Colony of Virginia

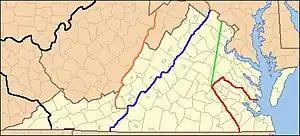
Lines showing the legal treaty frontiers between the Virginia Colony and Indian Nations in various years and today's state boundaries. Red: Treaty of 1646. Green: Treaty of Albany (1684). Blue: Treaty of Albany (1722). Orange: Proclamation of 1763. Black: Treaty of Camp Charlotte (1774). The area west of this line in present-day Southwest Virginia was ceded by the Cherokee in 1775.

In 1620, a successor to the Plymouth Company sent colonists to the New World aboard the "Mayflower". Known as Pilgrims, they successfully established a settlement in what became Massachusetts. The portion of what had been Virginia north of the 40th parallel became known as New England, according to books written by Captain John Smith, who had made a voyage there.